Lincoln University (Pennsylvania)

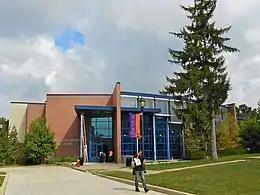
The Student Union Building (SUB)

Lincoln University is a census-designated place (CDP) for statistical purposes. As of the 2010 census, Lincoln University CDP had a resident population of 1,726.